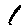
Label: 1